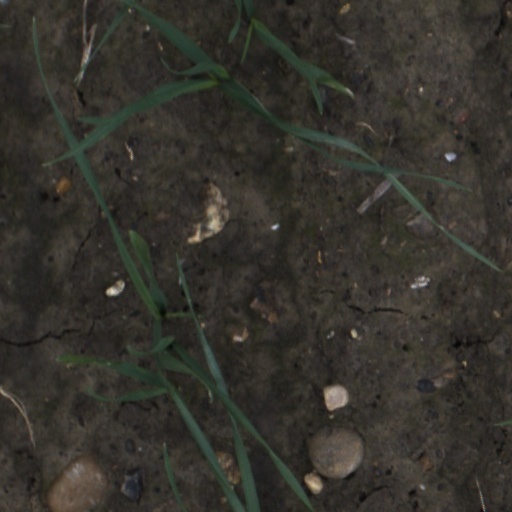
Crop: wheat